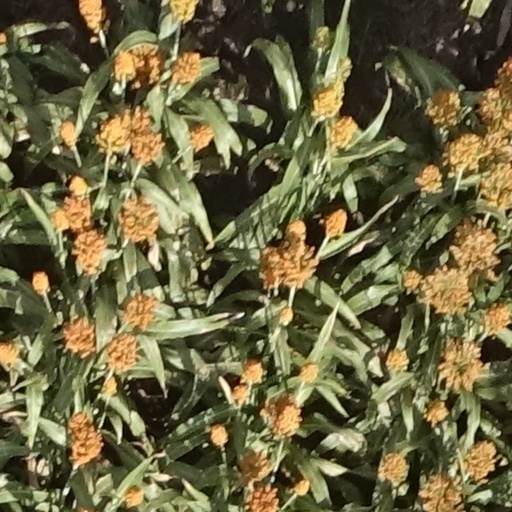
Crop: sorghum